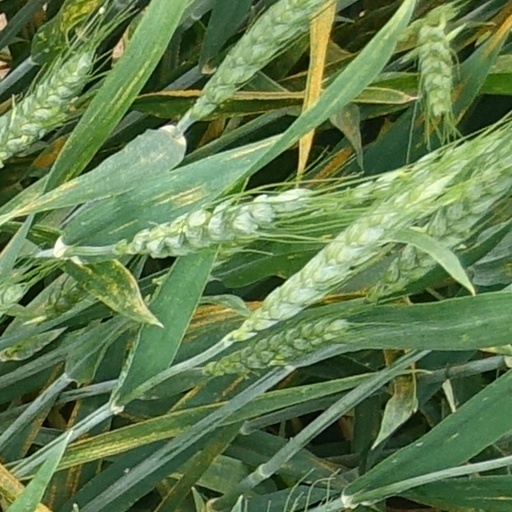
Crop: wheat